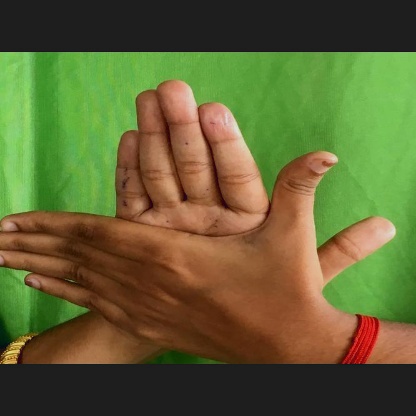
Mudra: Chakra